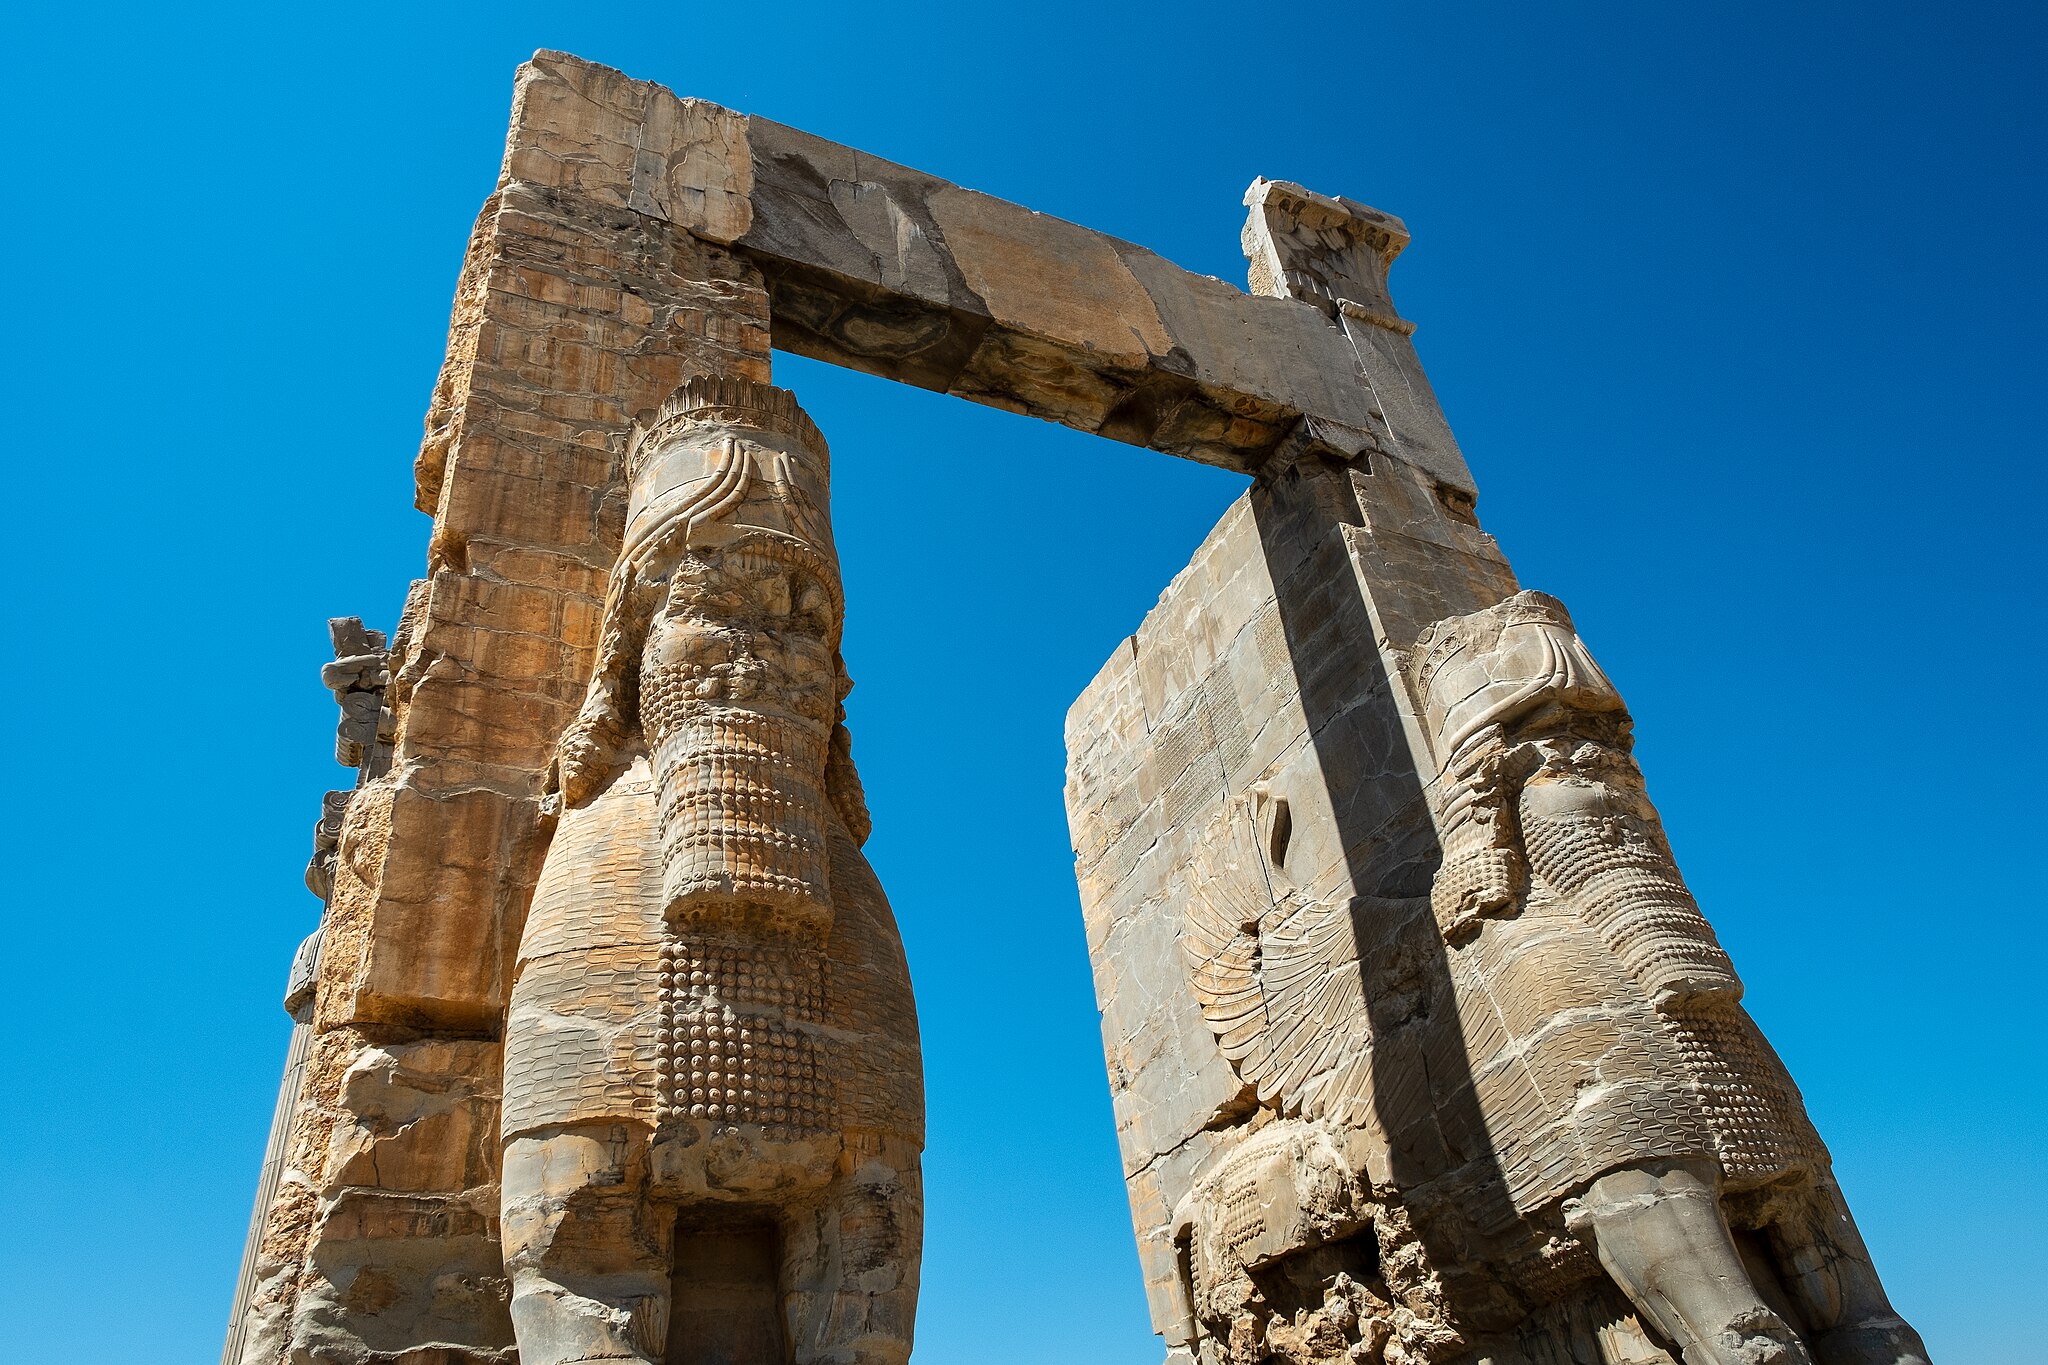
Title: Persepolis – Gate of All Nations 04
Description: Persepolis, Gate of All Nations
Date: 2013-09-20 11:13:48
Categories: Gate of All Nations, Self-published work, Images by Skot